Emily Whitehurst

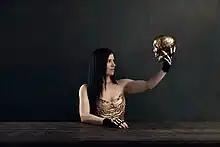
Whitehurst in a promo for 2023 album "Request Hotline, Vol. 2" by comic writer Mike Carey collaborating with cartoonist Peter Gross

Emily Grace Whitehurst (born July 23, 1979), also known as Agent M, is an American singer, songwriter, composer, musician, and record producer. In 1998, she began her music career by fronting the punk rock band Tsunami Bomb. After Tsunami Bomb disbanded in 2005, she co-founded and fronted the Action Design; a rock group. Since then, Whitehurst has been working on her synth-driven indie pop solo project Survival Guide.